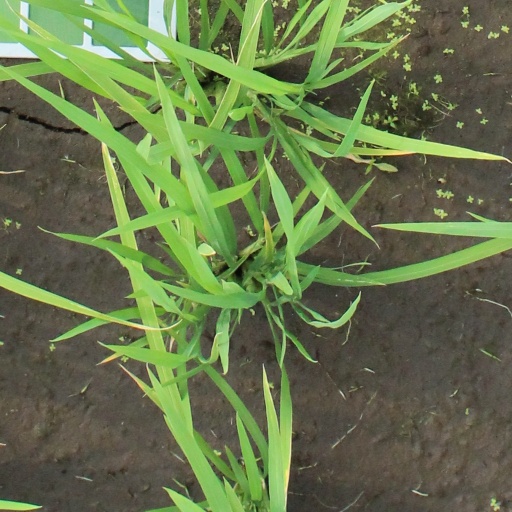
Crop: rice